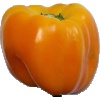
Label: Pepper Yellow 1